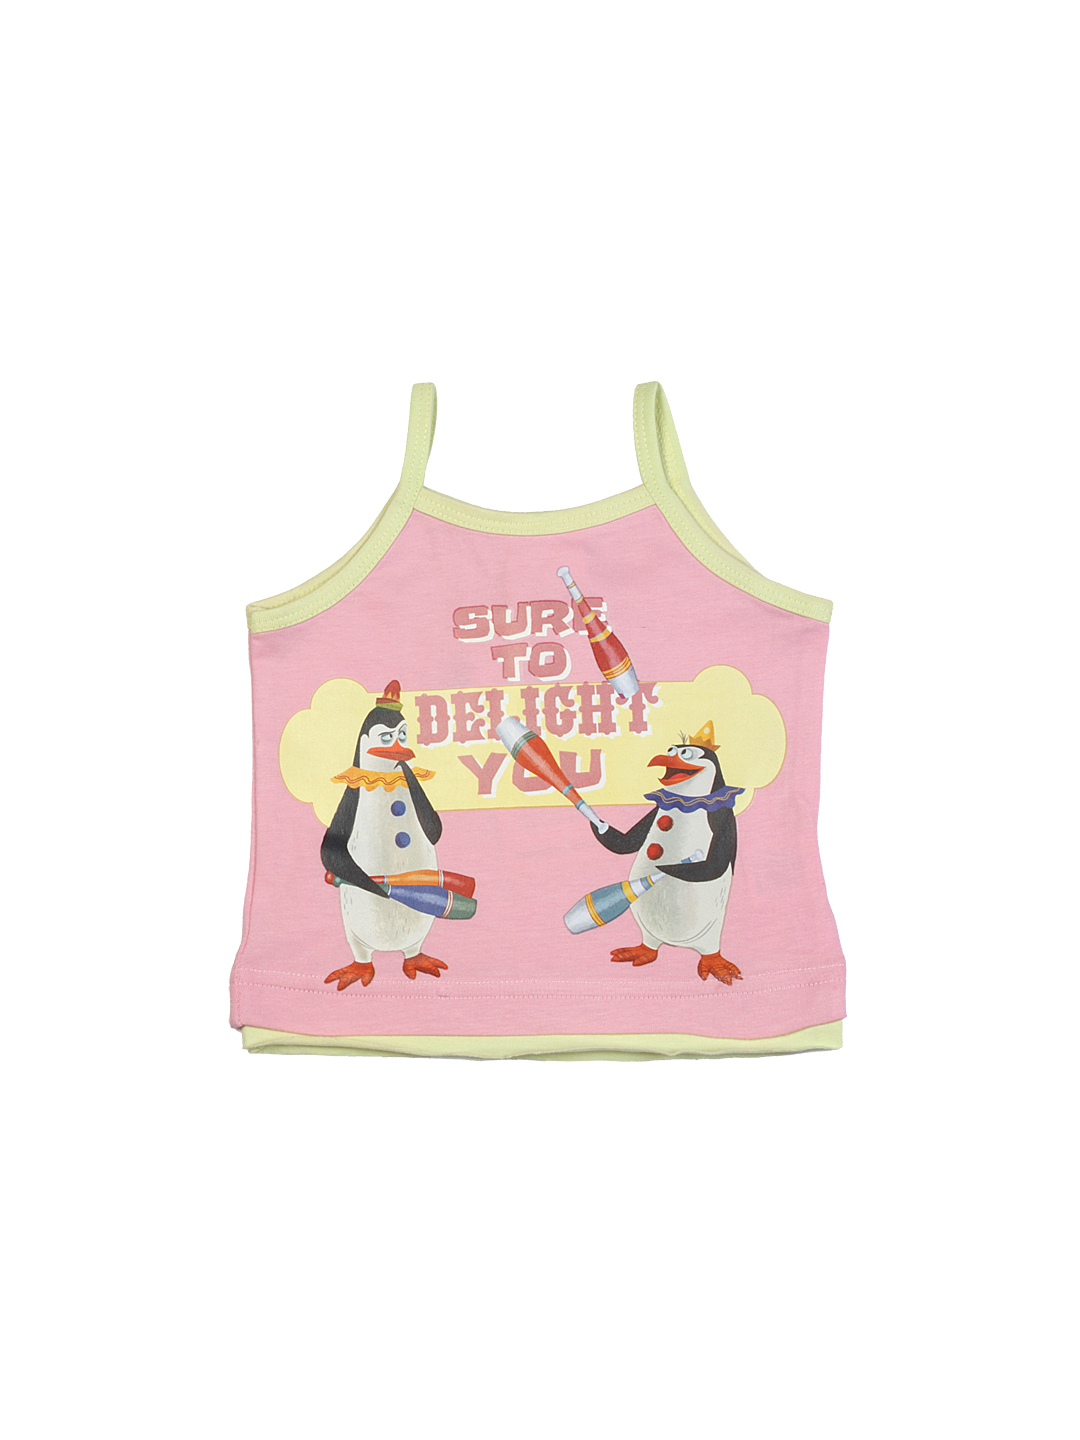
Madagascar3 Infant Girls Pink Spaghetti Top
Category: Apparel / Topwear / Tops
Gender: Girls
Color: Pink
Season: Summer 2012
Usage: Casual